Jinnah Sports Stadium

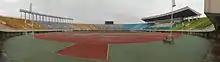

The stadium was first renovated to serve as host for the South Asian Games in 1989 with help of Chinese engineers.